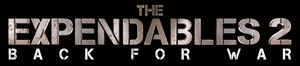
Logo original du film Expendables 2 : Unité spéciale réalisé par Simon West, sorti en 2012.
Expendables 2 : Unité spéciale ou Les Sacrifiés 2 : De retour au combat au Québec est un film d'action américain réalisé par Simon West, sorti en 2012. C'est la suite d'Expendables : Unité spéciale de Sylvester Stallone, sorti en 2010.